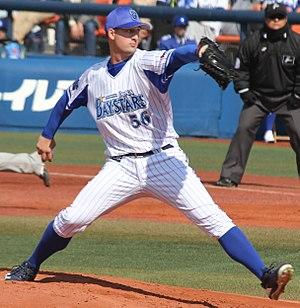
Joseph Wieland est un lanceur droitier de baseball>